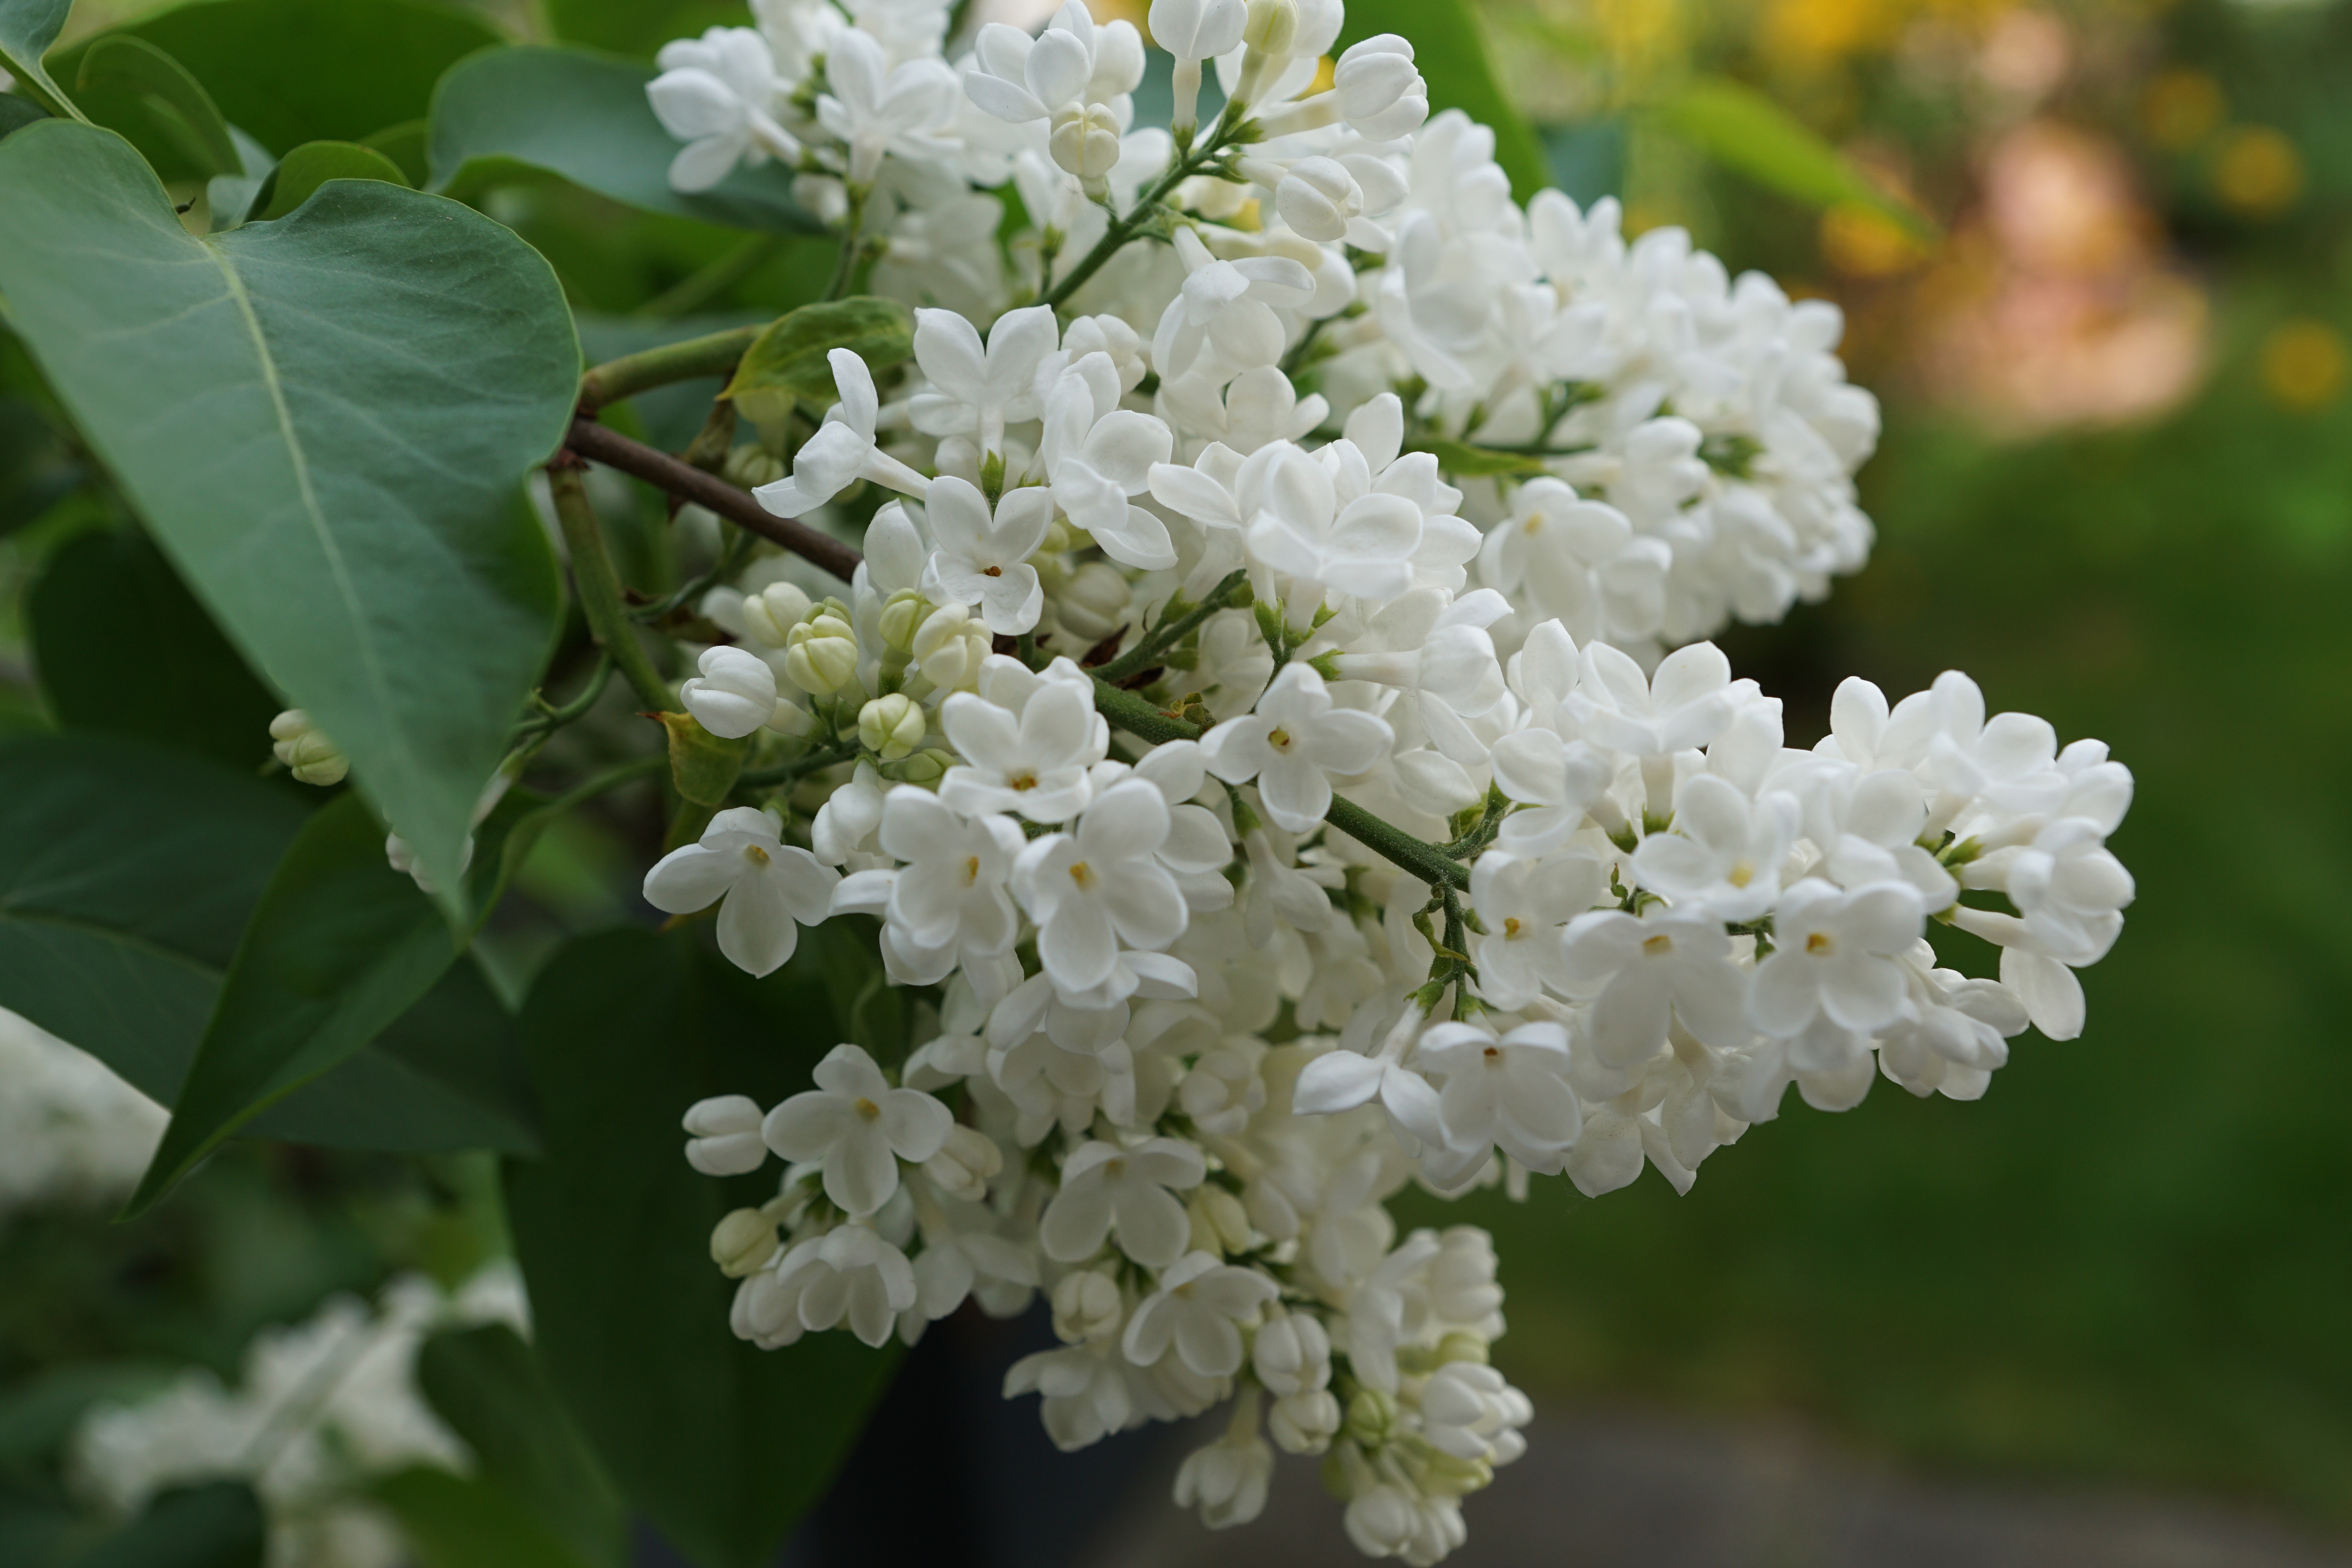
nature, branch, blossom, plant, white, flower, bloom, botany, flora, shrub, viburnum, lilac, flowering plant, white lilac, decorative bush, land plant